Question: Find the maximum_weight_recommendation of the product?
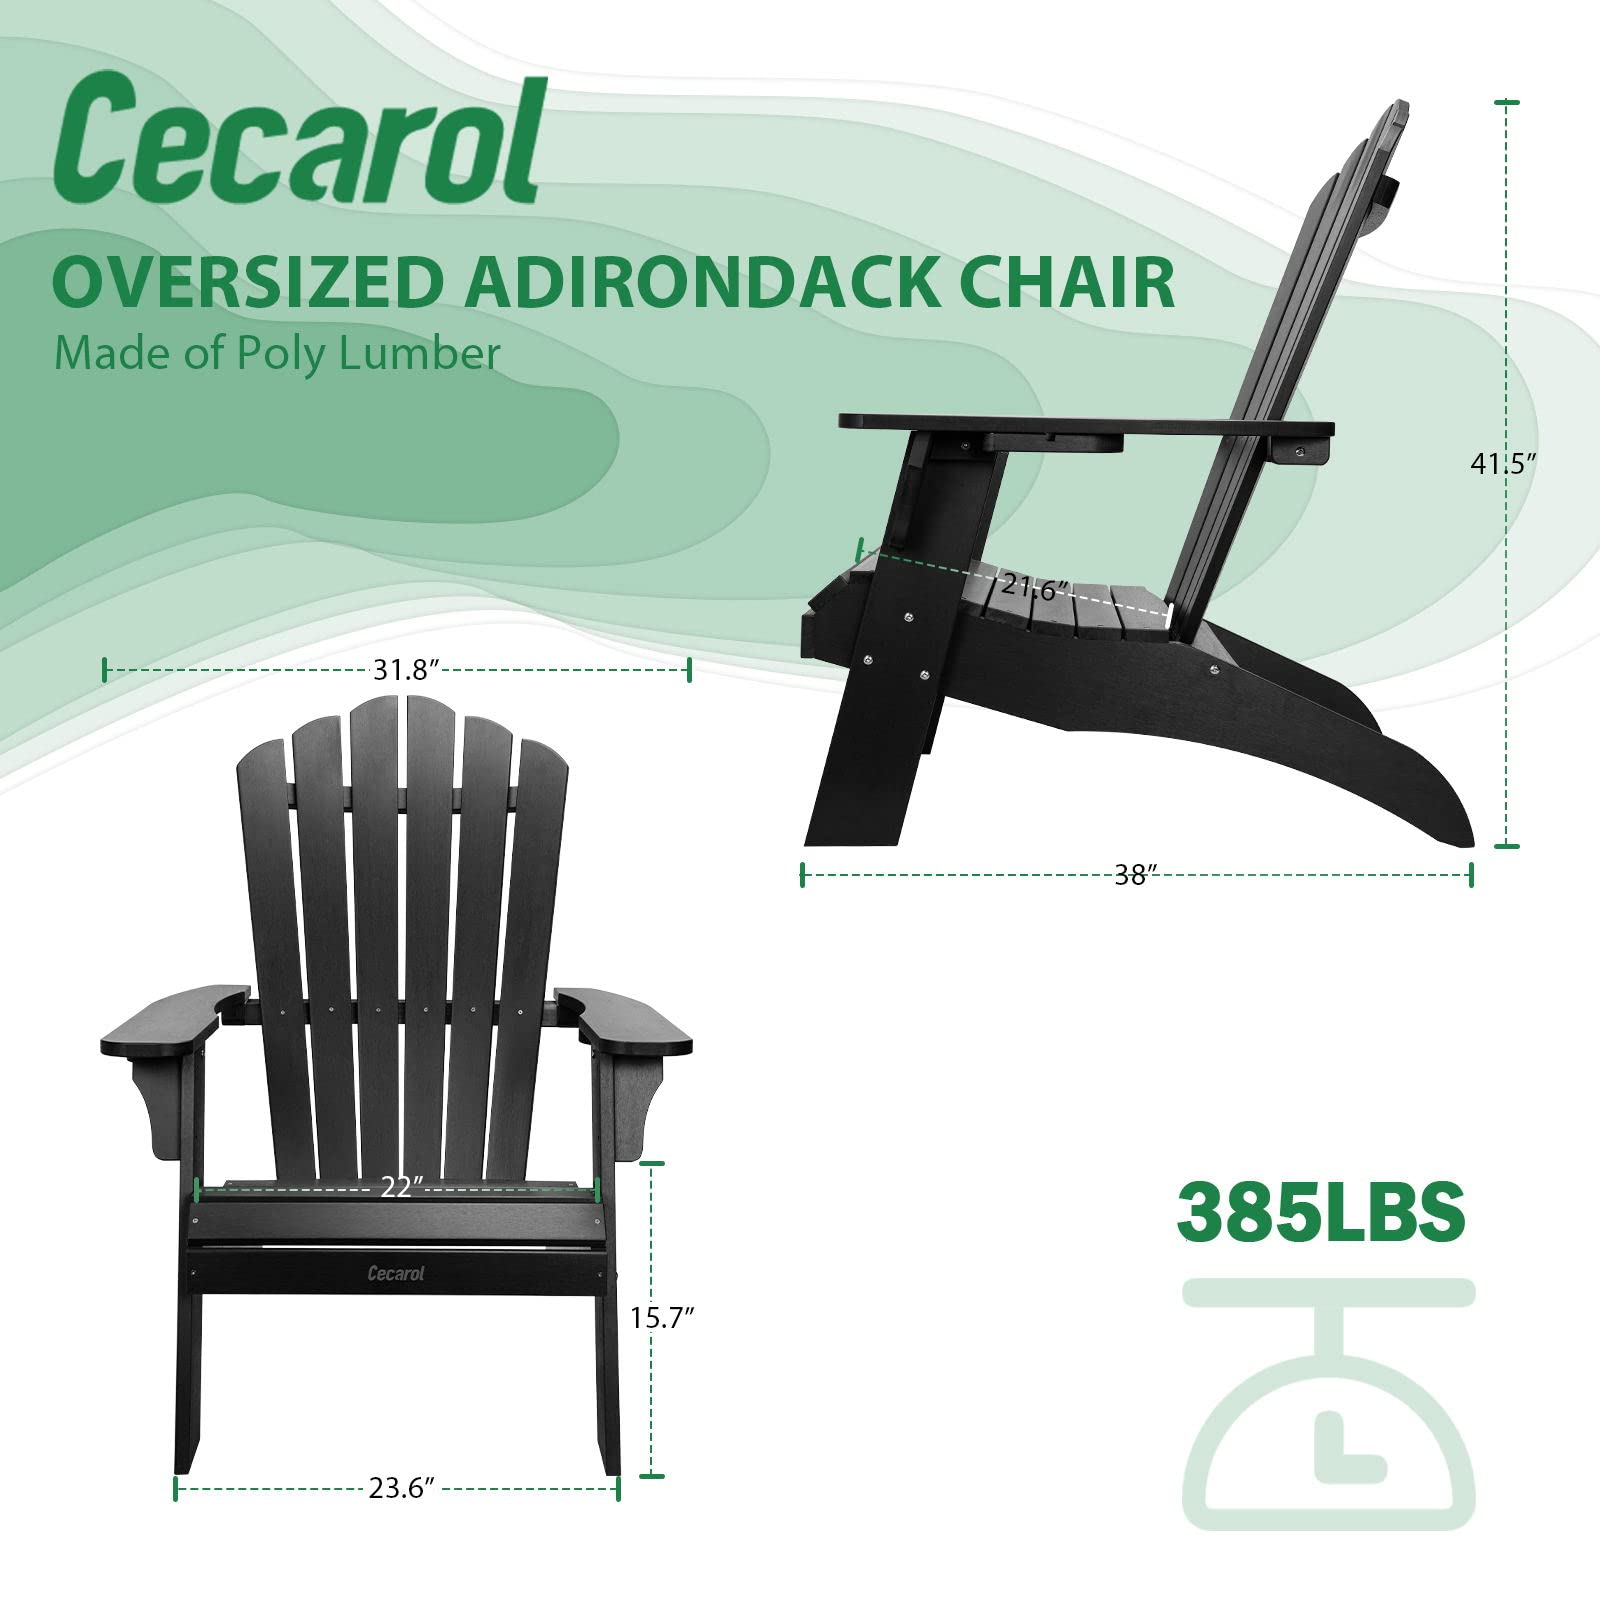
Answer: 385 pound